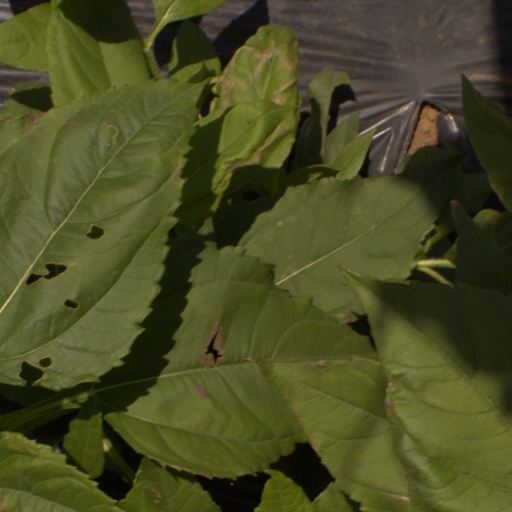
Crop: Jerusalem artichoke